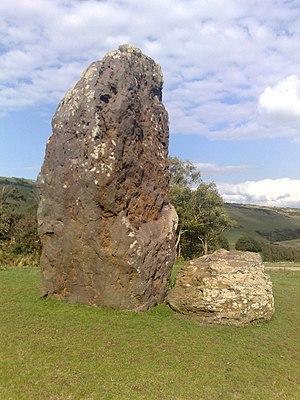
Un menhir est une pierre dressée, plantée verticalement. Il constitue l'une des formes caractéristiques du mégalithisme.